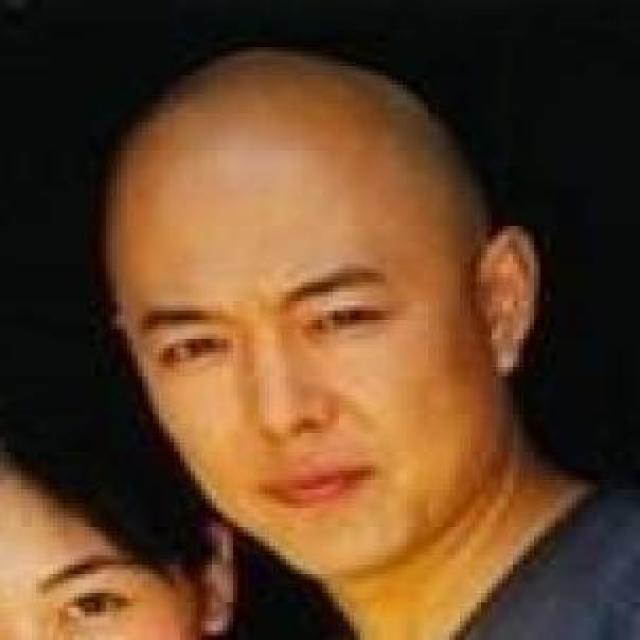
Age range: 21-44